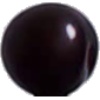
Label: cherry_wax_black